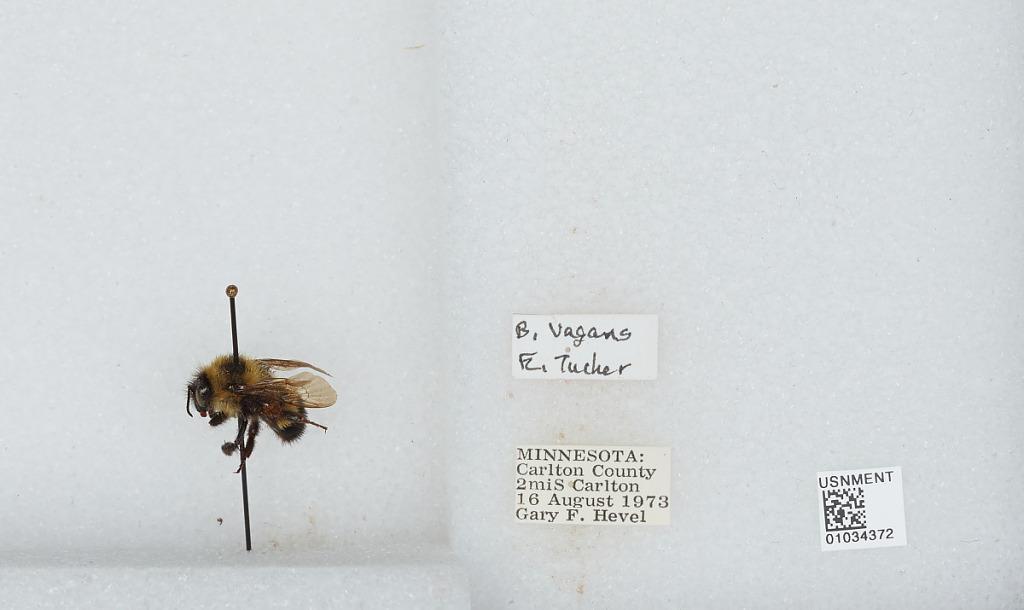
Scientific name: Bombus (Pyrobombus) vagans vagans Smith
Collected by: G. Hevel
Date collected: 1973-8-16
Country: United States
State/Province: Minnesota
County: Carlton
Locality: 2 miles South of Carlton
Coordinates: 46.6336, -92.4281